Grand Lodge of All England

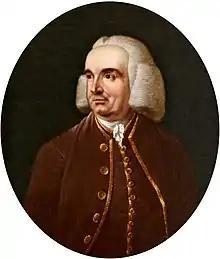
Francis Drake, who Mackey compared to London's Desaguliers in his role in York's Grand Lodge

On 27 December 1725, the feast of St. John the Evangelist, the York lodge claimed the status of a Grand Lodge. The burst of activity, which started earlier that year, may have been occasioned by the circulation of Anderson's constitutions, and the formation of a lodge at Durham under the jurisdiction of the London Grand Lodge. The minutes of 10 August 1725 describe William Scourfield as Worshipful Master. On 27 December, however, Brother Charles Bathurst was elected as Grand Master. His wardens (they were never referred to as "Grand Wardens") were Brother Pawson and Francis Drake, the antiquarian, both of whom had only been initiated in September of that year. This occurred after a procession to Merchants Hall, and a banquet. They described themselves as a "society and fraternity of free Masons". From 1722, visitors were admitted on examination. In 1725, Drake delivered a speech as Junior Warden, which went unrecorded. However, as the same persons were returned to office in 1726, his speech was written down. He characterised Freemasonry with the attributes of "Brotherly love, relief, and truth", and claimed superiority over the Southern Grand Lodge. They were, he said, content that the London lodge have the title Grand Master of England, but York claimed "Totius Angliae" (All England). The master of 1724, (now the treasurer) Scourfield, was expelled for making masons irregularly. Drake's speech used the York Legend to claim precedence over all other English lodges, as the first lodge was established under Edwin of Northumbria around the year 600. Here, Edwin was not the brother or son of Athelstan, and the first lodge thereby became over three centuries older. Drake refers to three classes of Freemasons, working masons, other trades, and Gentlemen. Nineteen rules were enacted as Constitutions, and meetings moved from private houses to taverns.